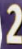
Number: 2